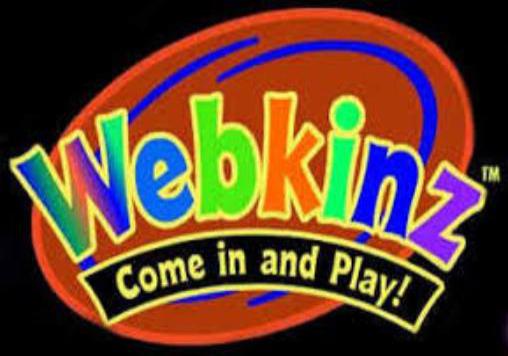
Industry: Leisure